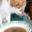
Label: cat